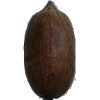
Label: Nut Pecan 1